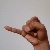
The image shows a hand gesture representing the letter 'J' in Indian Sign Language.